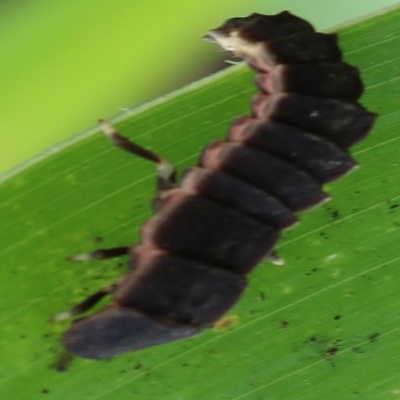
Crop: Maize
Condition: fall armyworm